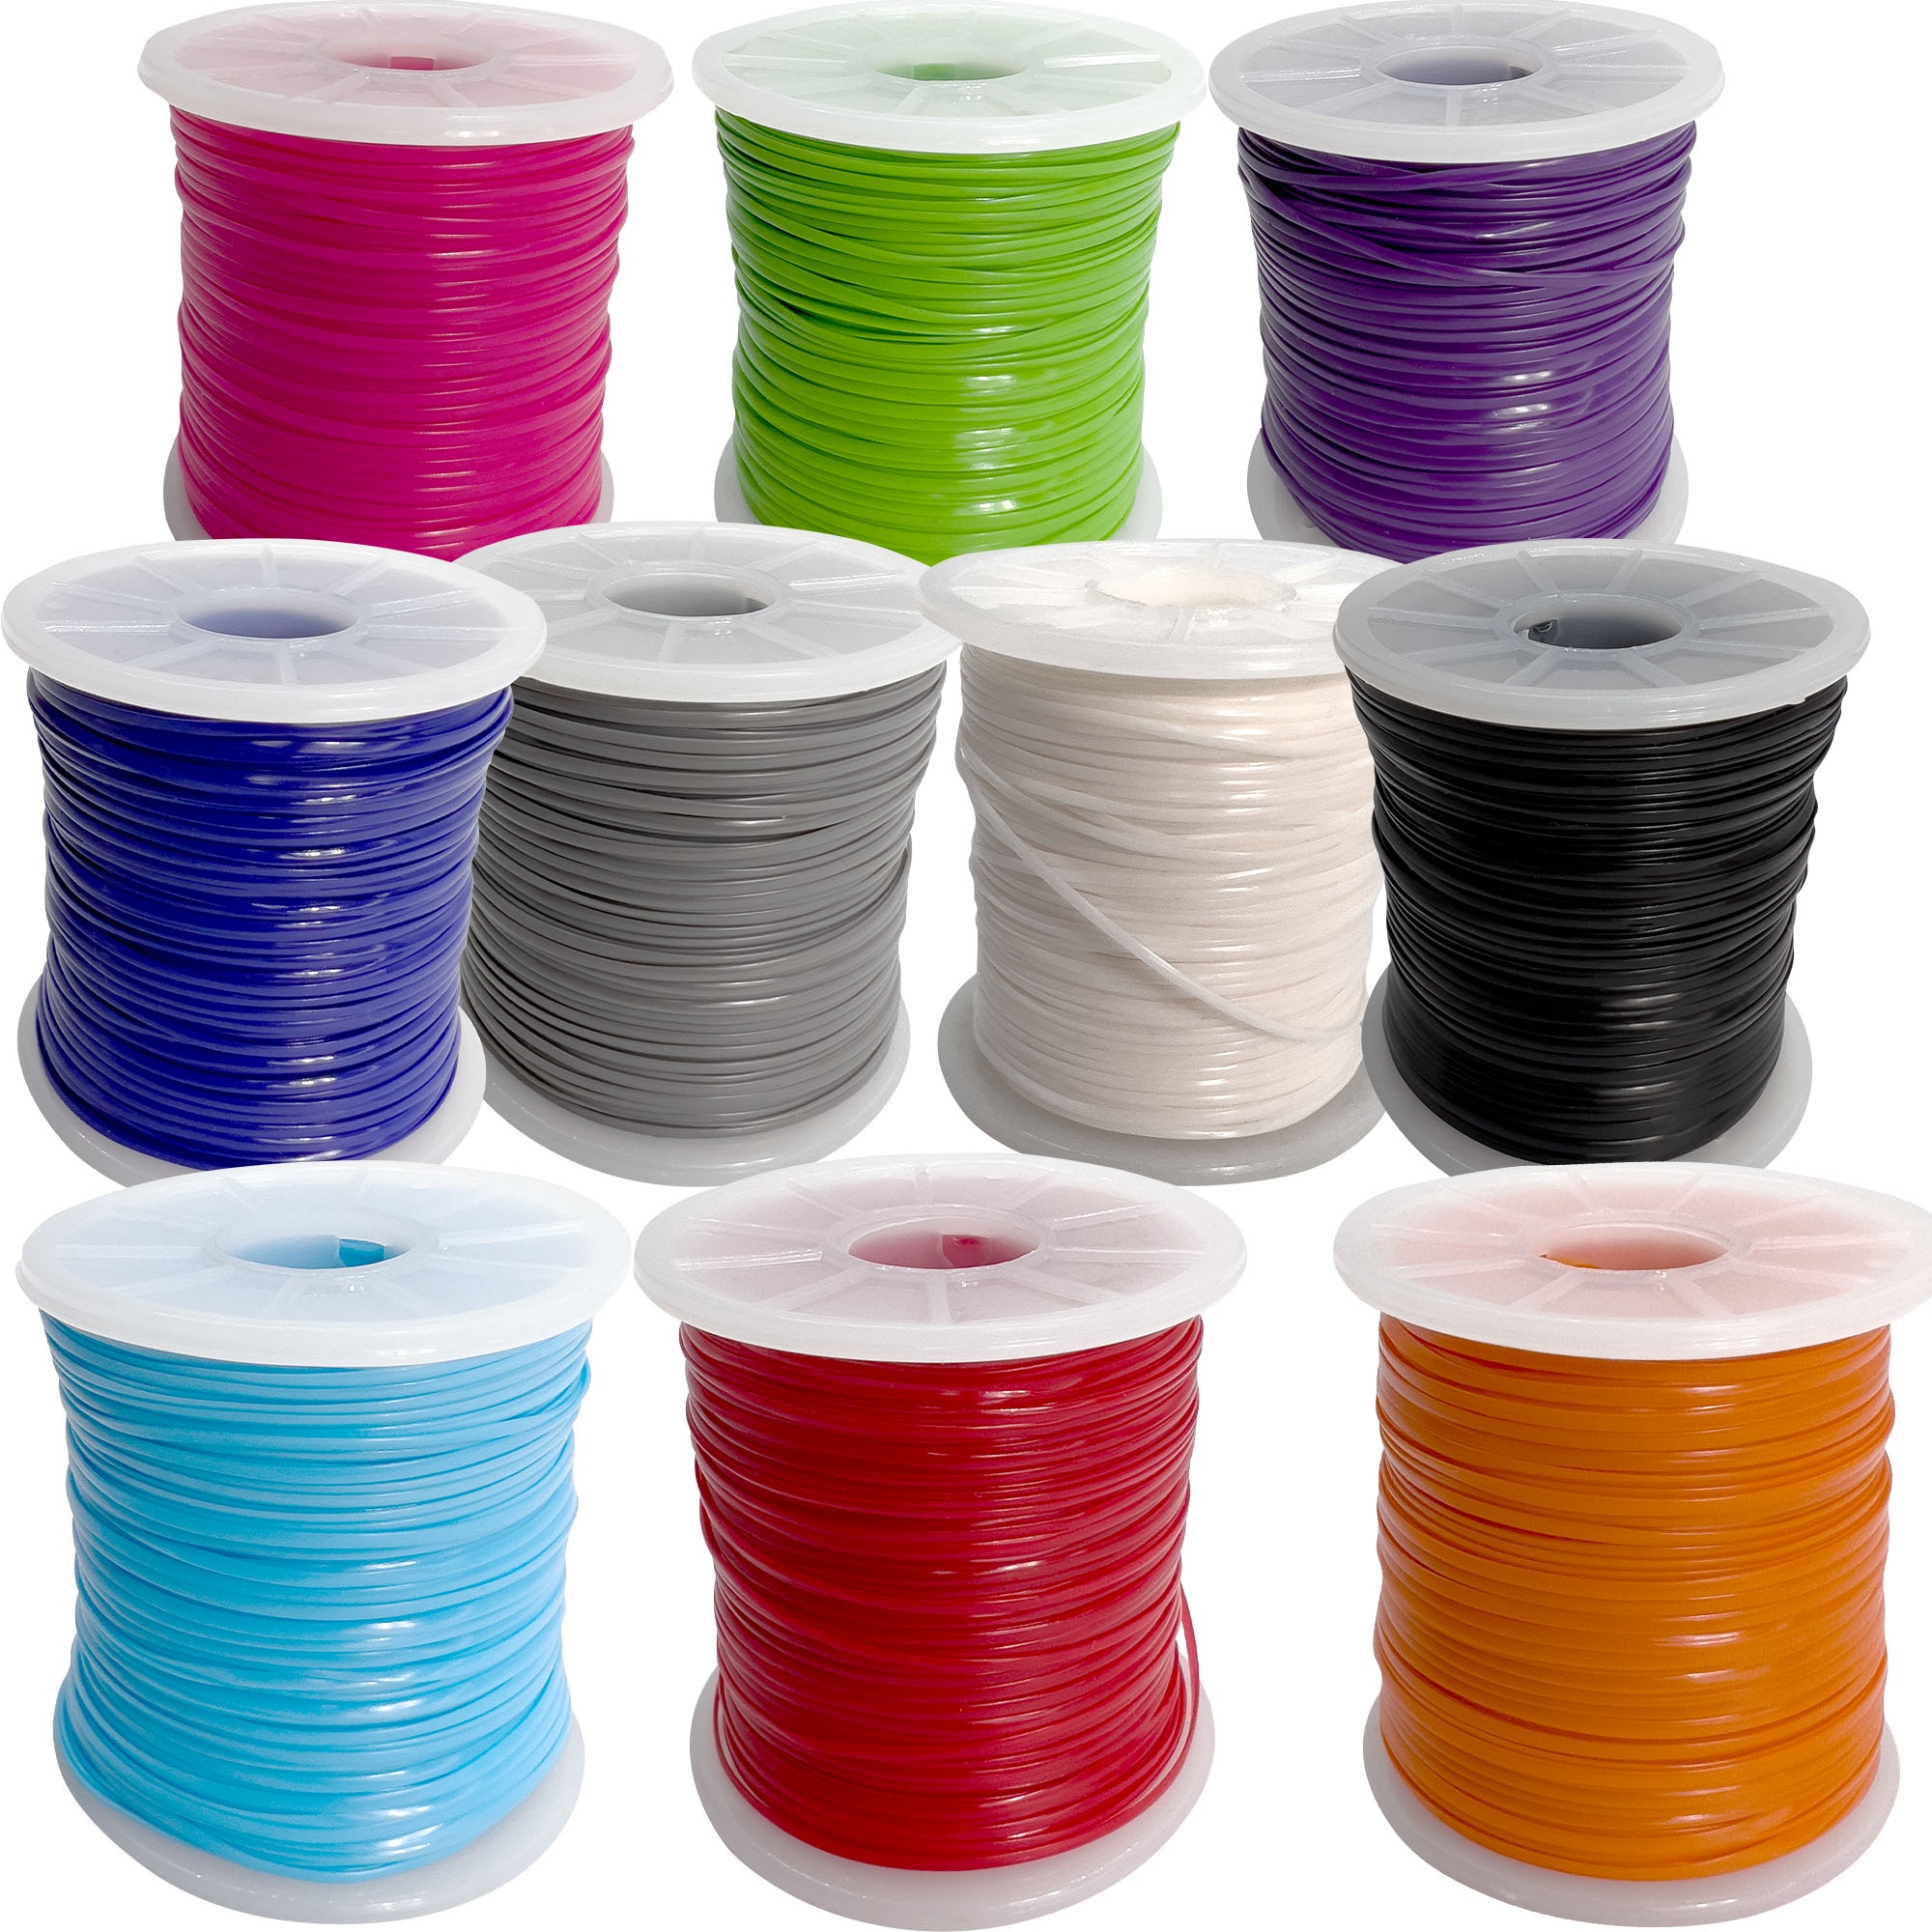
2030 300ft Plastic Craft Cord
The 300ft Plastic Craft Cord from M&M Bird Toys are colorful rolls of brightly colored plastic cord. This cord can be used to make different types of toys, adorn existing toys and to enhance any part of the cage or birdy item. The Craft Cord is available in (10) different colors each with (300) feet of brightly colored cord. This plastic twine is wrapped around a sturdy spool for easy storage and dispensing. This plastic cord is excellent for smaller to medium size pets. The cord can be used in lots of different ways, from upgrading existing toys, to hanging different items, to adding fun colorful twists to different parts of the cage. This cord is also excellent to use for arts and crafts with its bright color. The cord is available in Red, Orange, Light Blue, Blue, Black, White, Green, Bright Gray, Purple & Pink. Specifications: Length: (100) yards or (300) feet Spool Width: (2.25) inches or (5.7) cm Spool Height: (2.25) inches or (5.7) cm Spool Weight: Under (4) ounces A bird safe plastic cord Individually hand-packed by us in our small Florida shop
Brand: M&M Bird Toys
Category: Animals & Pet Supplies > Pet Supplies > Bird Supplies > Bird Toys > Ropes & Knots